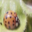
Label: beetle